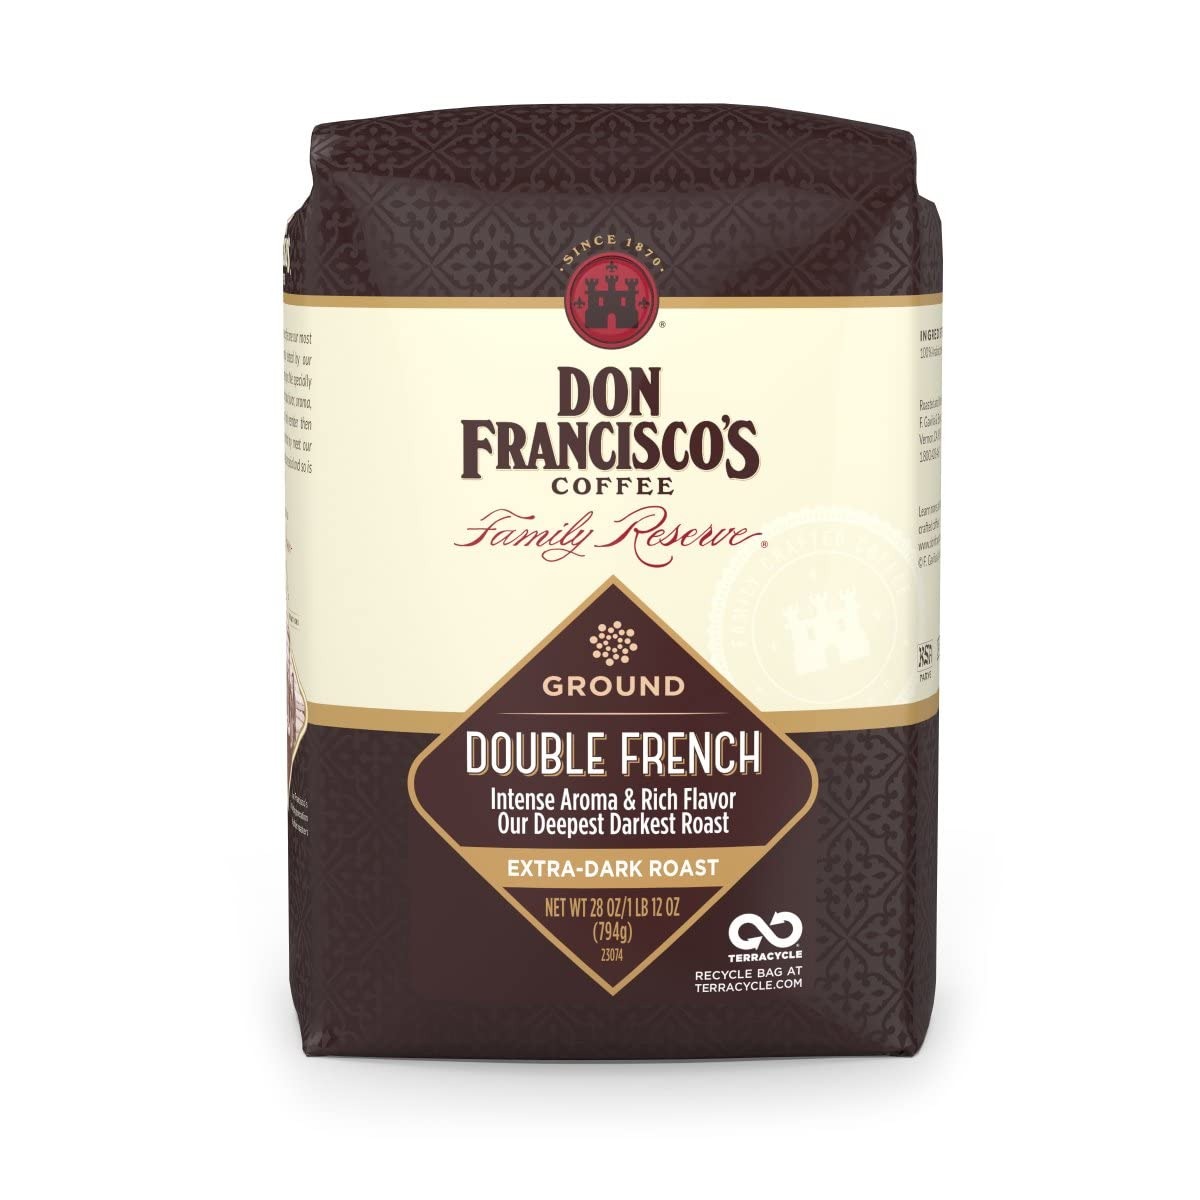
Item Name: Don Francisco's Double French, Dark Roast, Ground Coffee, 100% Arabica - 28 Ounce Bag
Bullet Point 1: BOLD, FULL BODY, SMOKY AROMA: Our deepest, darkest roast with an intense, smoky aroma, rich deep flavor and lingering aftertaste.
Bullet Point 2: QUALITY IN EVERY CUP: Feel good about putting our 100% Arabica coffee into your coffee maker, knowing it’s blended, roasted and packed right here in the US.
Bullet Point 3: DON FRANCISCO’S COFFEE Family Reserve nitrogen-flushed coffee bags feature a one-way valve to maintain freshness so you can enjoy the rich, bold, smooth taste of our family crafted coffee in every brewed cup. Perfect for all drip coffee makers, pour-over coffee brewers and French press.
Bullet Point 4: SUSTAINABLY MINDED: Coffee Driven: Don Francisco’s Coffee is committed to providing premium coffee with a greener footprint and promoting sustainable practices.
Bullet Point 5: FAMILY CRAFTED COFFEE since 1870: Inspired by four generations of expertise, we’ve carried on the legacy of sourcing the world’s best coffee beans and roasting them to perfection.
Value: 28.0
Unit: Ounce

Price: 17.95